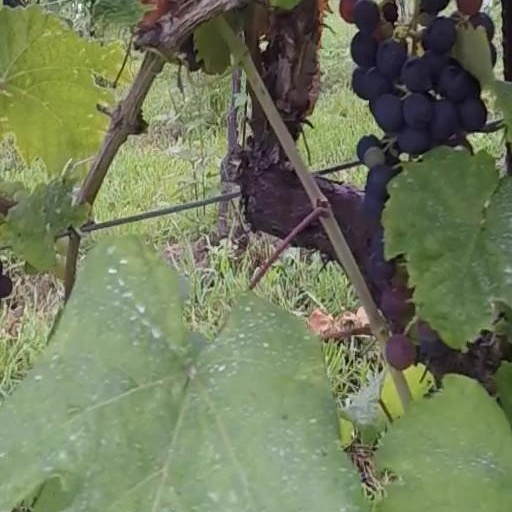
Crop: grape